George Cholmondeley, 2nd Earl of Cholmondeley

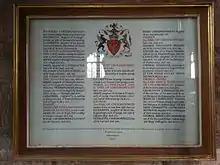
Cholmondeley's listing in the family vault at St Oswald's Church, Malpas

George Cholmondeley, 2nd Earl of Cholmondeley, PC, FRS (1666 – 7 May 1733), styled The Honourable from birth until 1715 and then known as Lord Newborough to 1725, was an English soldier. Cholmondeley was the second son of Robert Cholmondeley, 1st Viscount Cholmondeley, and Elizabeth Cradock. Hugh Cholmondeley, 1st Earl of Cholmondeley, was his elder brother. He was educated at Westminster School and Christ Church, Oxford. Cholmondeley supported the claim of William of Orange and Mary to the English throne and after their accession he was appointed a Groom of the Bedchamber.